History of independent Moldova

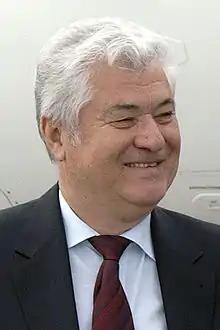
Vladimir Voronin, third President of Moldova (2001–2009)

Widespread popular dissatisfaction with the government, the economy, and the reforms, however, led to a surprise at the polls in February 2001. In elections certified by international observers as free and fair, Moldova's populace voted overwhelmingly for the communists. The communist faction, which had previously occupied 40 of the Parliament's 101 seats since they were legally allowed to exist in 1998, jumped to 71 – a clear majority. Communist deputies were then able to elect Vladimir Voronin, the leader of their faction, as president. Voronin, previously served as an official of the Moldovan Communist Party Central Committee, as well as First Secretary of the Bender City Party Committee and Minister of Internal Affairs.